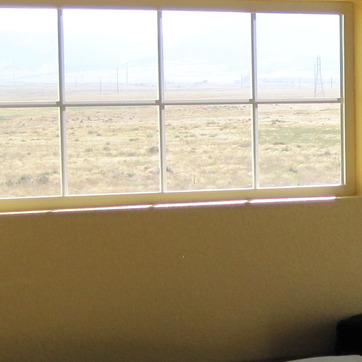
Material: glass